Foreign Letters

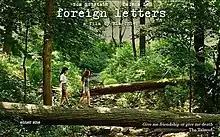

Foreign Letters is a 2012 Israeli/American drama film based on a true story of the movie's writer and director, Ela Thier.